Gulf of Drin

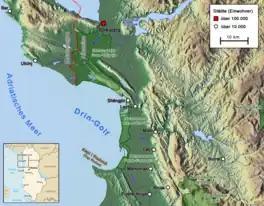
Map of the Gulf of Drin

The Gulf of Drin or Bay of Drin ( or "Pellgu i Drinit") is an ocean basin of the Adriatic Sea within the Mediterranean Sea along the northern coast of Albania. Roughly scythe-shaped, it extends immediately from the Delta of the Buna in the north, across the port city of Shëngjin, to the Cape of Rodon in the south. The shoreline of the gulf is a shallow combination of sandy beaches, sand dunes, capes, salty and fresh water wetlands, estuaries, pine and coastal forests, reed beds and coastal meadows.